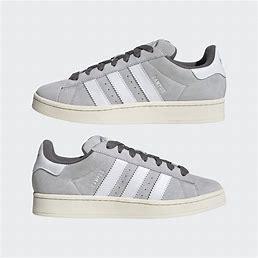
Brand: Adidas
Model: Campus